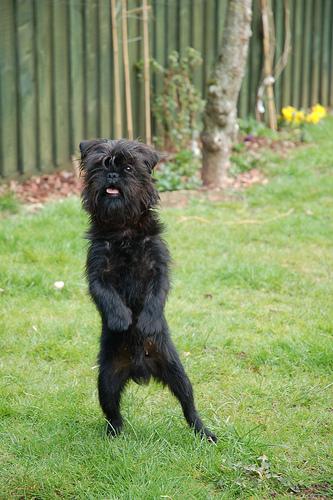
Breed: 200-n000012-affenpinscher